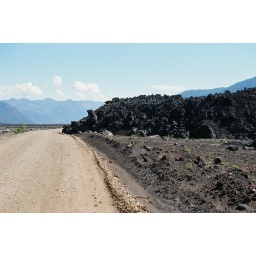
Lava wall along the road over lava